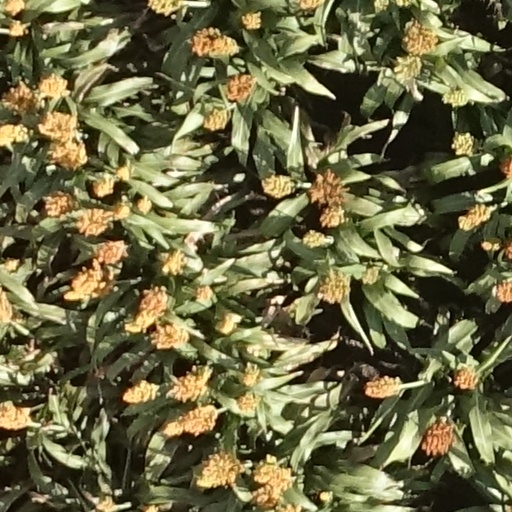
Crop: sorghum